Ally Brooke

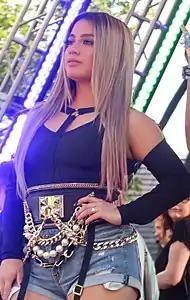
Brooke in 2017

Brooke's first solo project was a feat on American DJ-duo Lost Kings song "Look at Us Now" along with American rapper ASAP Ferg. The song was released on June 9, 2017. In July 2017, she was set to perform a solo show in São Paulo, but the show was cancelled. Brooke joined Plácido Domingo to sing two songs on January 24, 2018, at the Convention Center's Lila Cockrell Theatre in San Antonio, Texas. Brooke collaborated with German DJ Topic for the song "Perfect", released on January 26, 2018, along with its music video. She performed the song during an episode of "Wild 'n Out" in March 2018.